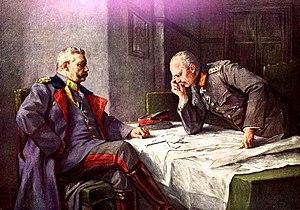
La bataille de Tannenberg a lieu du 26 au 30 août 1914. Elle voit la victoire décisive de la 8ᵉ armée allemande sur la 2ᵉ, puis la 1ʳᵉ armée de l'Armée impériale russe.
Paul von Hindenburg est un militaire et homme d'État allemand, né le 2 octobre 1847 à Posen et mort le 2 août 1934 au manoir de Neudeck. Du fait de son prestige et de sa longévité, il joua un rôle important dans l'histoire de l'Allemagne.
Le Grand État-Major général est l'institution militaire prussienne qui assure le commandement, sous les ordres du souverain, de l'armée prussienne puis de l'ensemble de l'armée allemande.
L’Oberste Heeresleitung, abrégé souvent en OHL, était l'échelon de commandement le plus haut de l'armée de terre allemande pendant la Première Guerre mondiale.